Escape chute

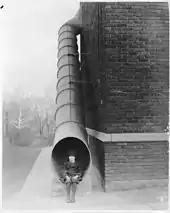
A small child is sitting in the end of the chute that allows escape from the second story of a brick building

In 1948, the 136-bed Georgia Baptist Hospital in Atlanta featured a large fabric escape chute that was claimed to be able to empty the hospital "in only a few minutes".